Grouser

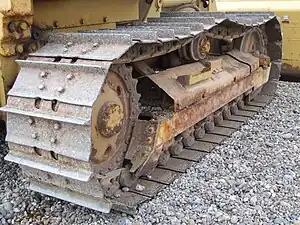
Grousers on a bulldozer track

Grousers are devices intended to increase the traction of continuous tracks, especially in loose material such as soil or snow. This is done by increasing contact with the ground with protrusions, similar to conventional tire treads, and analogous to athletes' cleated shoes. On tanks and armoured vehicles, grousers are usually pads attached to the tracks; but on construction vehicles they may take the form of flat plates or bars.